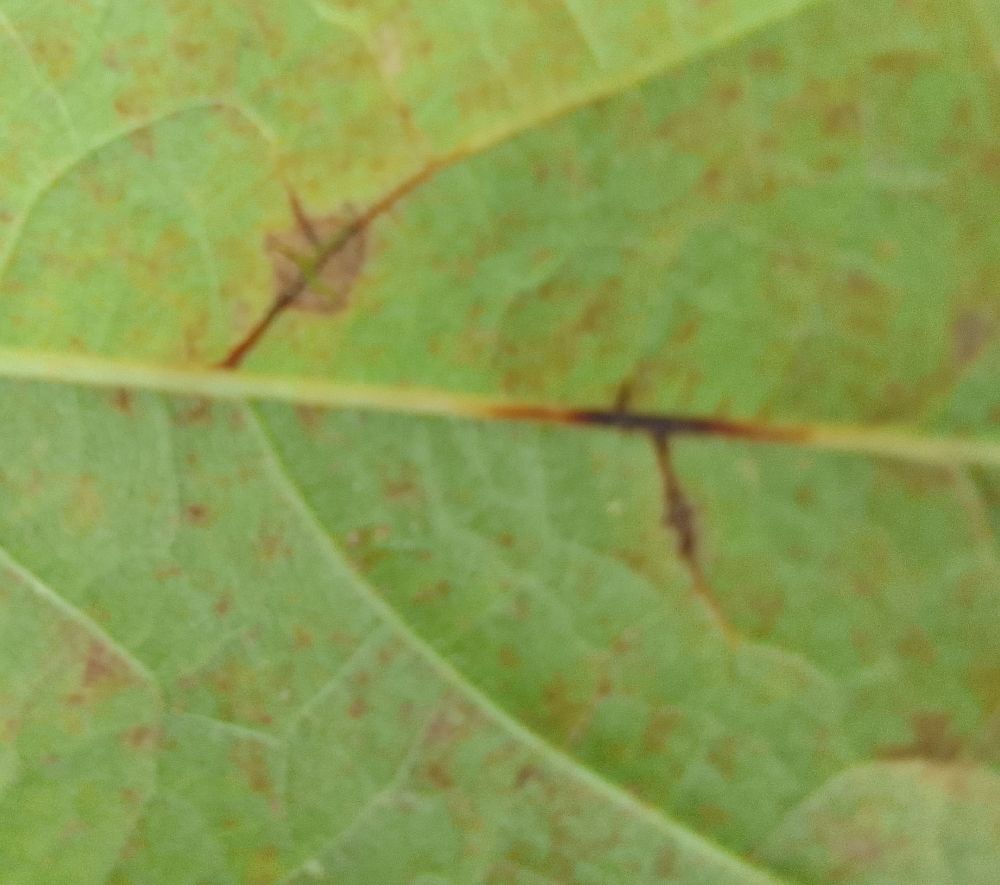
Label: anthracnose